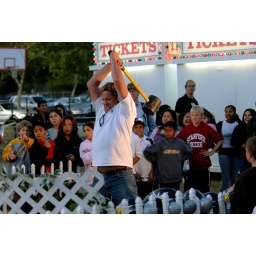
about to strike the plate in the strongman hammer game. Looks like the kids spotted me ;-)